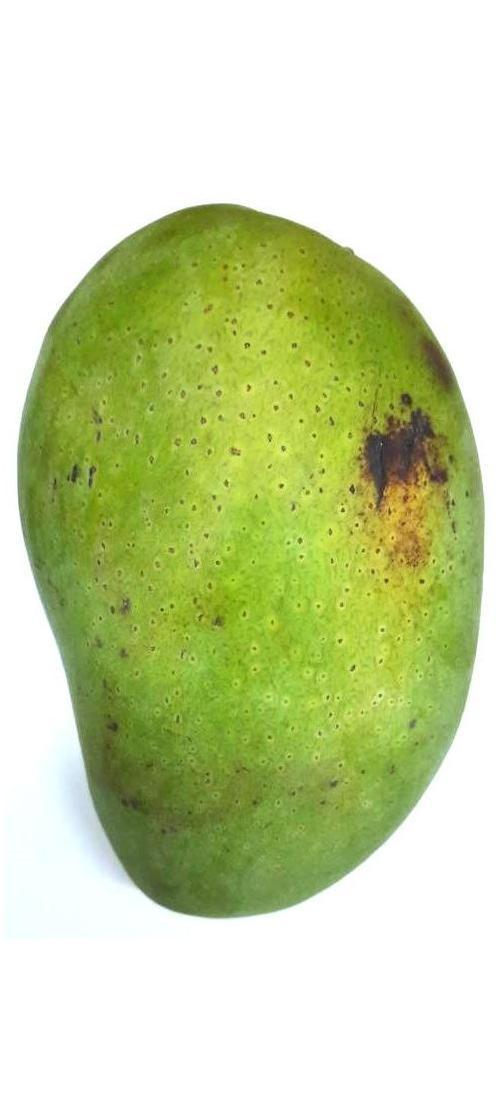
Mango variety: Fazli Shurmai